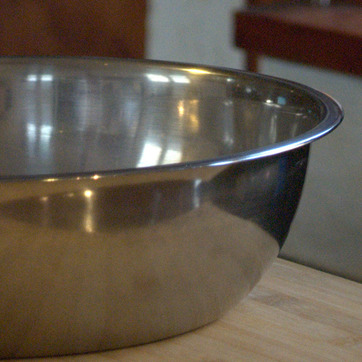
Material: metal